Nick Becton

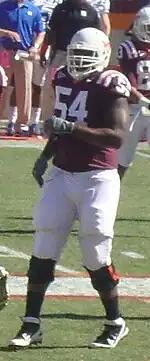
Becton with Virginia Tech in 2012

Nicholas Julian Becton (born February 11, 1990) is a former American football offensive tackle. He played college football at Virginia Tech.